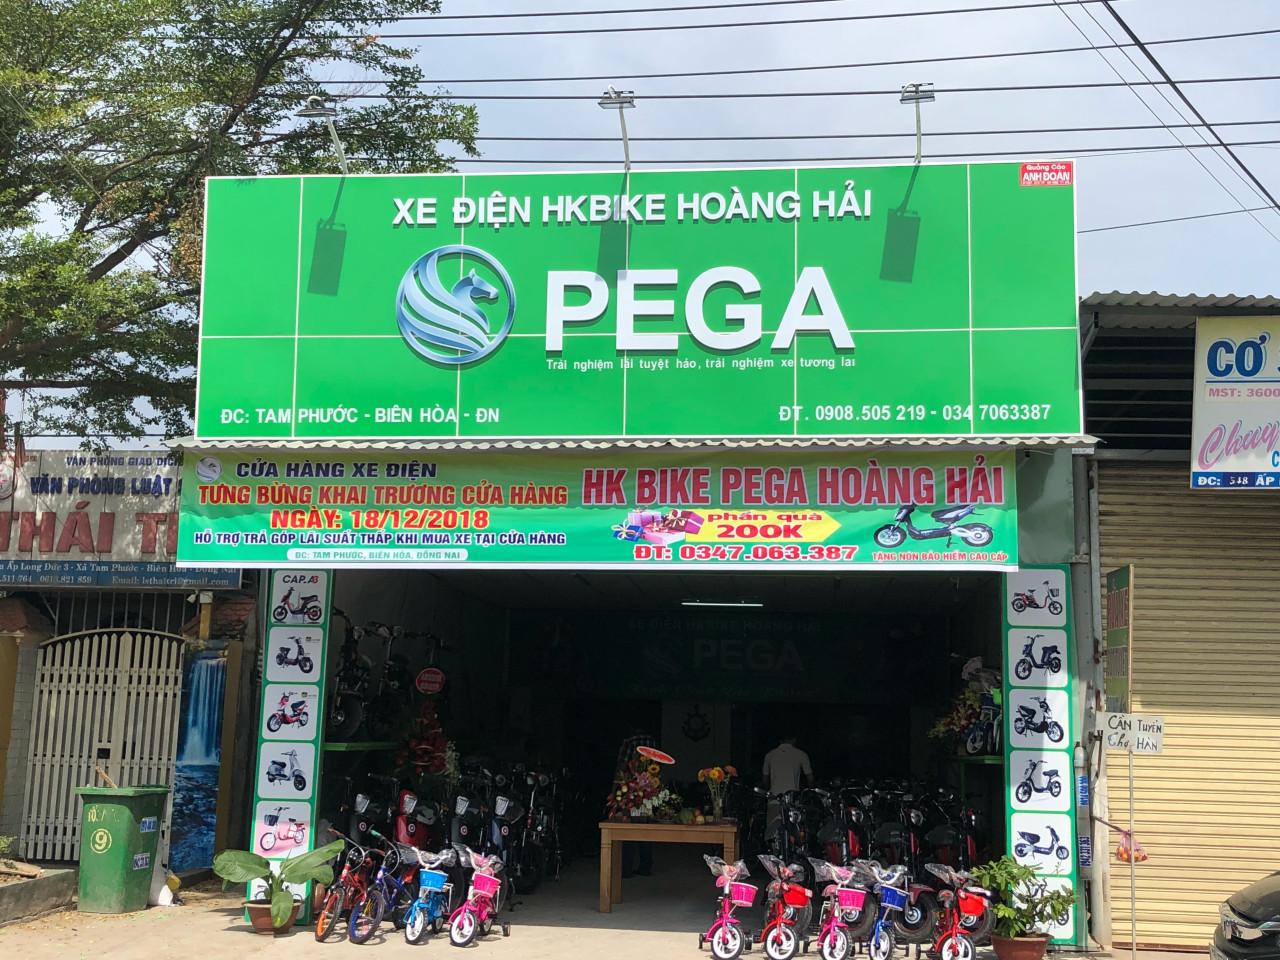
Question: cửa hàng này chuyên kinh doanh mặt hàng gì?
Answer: cửa hàng này chuyên kinh doanh xe điện